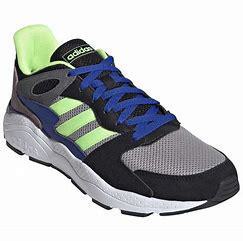
Brand: Adidas
Model: Crazychaos